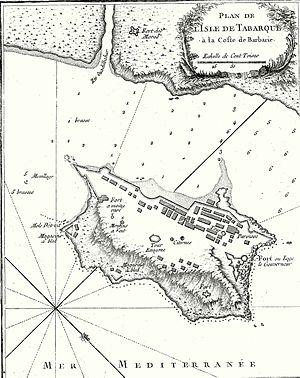
Tabarka est une ville côtière du Nord-Ouest de la Tunisie située à une centaine de kilomètres de Tunis et à quelques kilomètres de la frontière algéro-tunisienne. Son nom est étymologiquement d'origine berbère et signifierait « pays des bruyères » ou peut-être du gênois Tua barca.